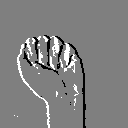
ASL letter: a